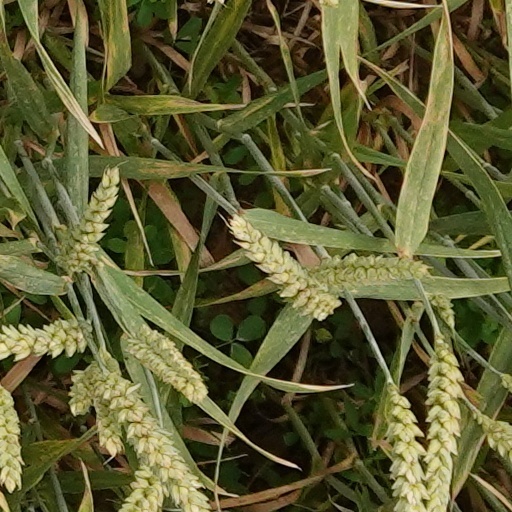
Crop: wheat